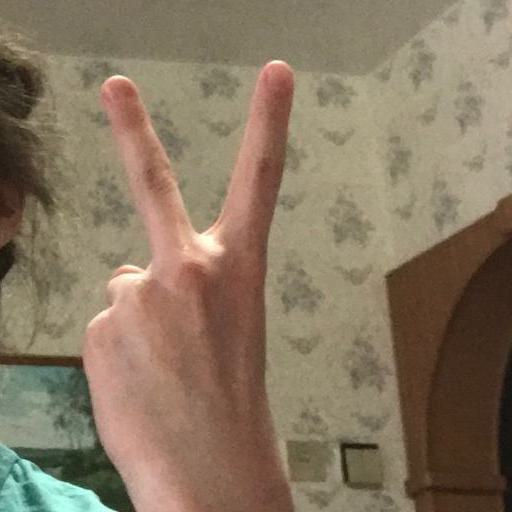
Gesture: peace_inverted